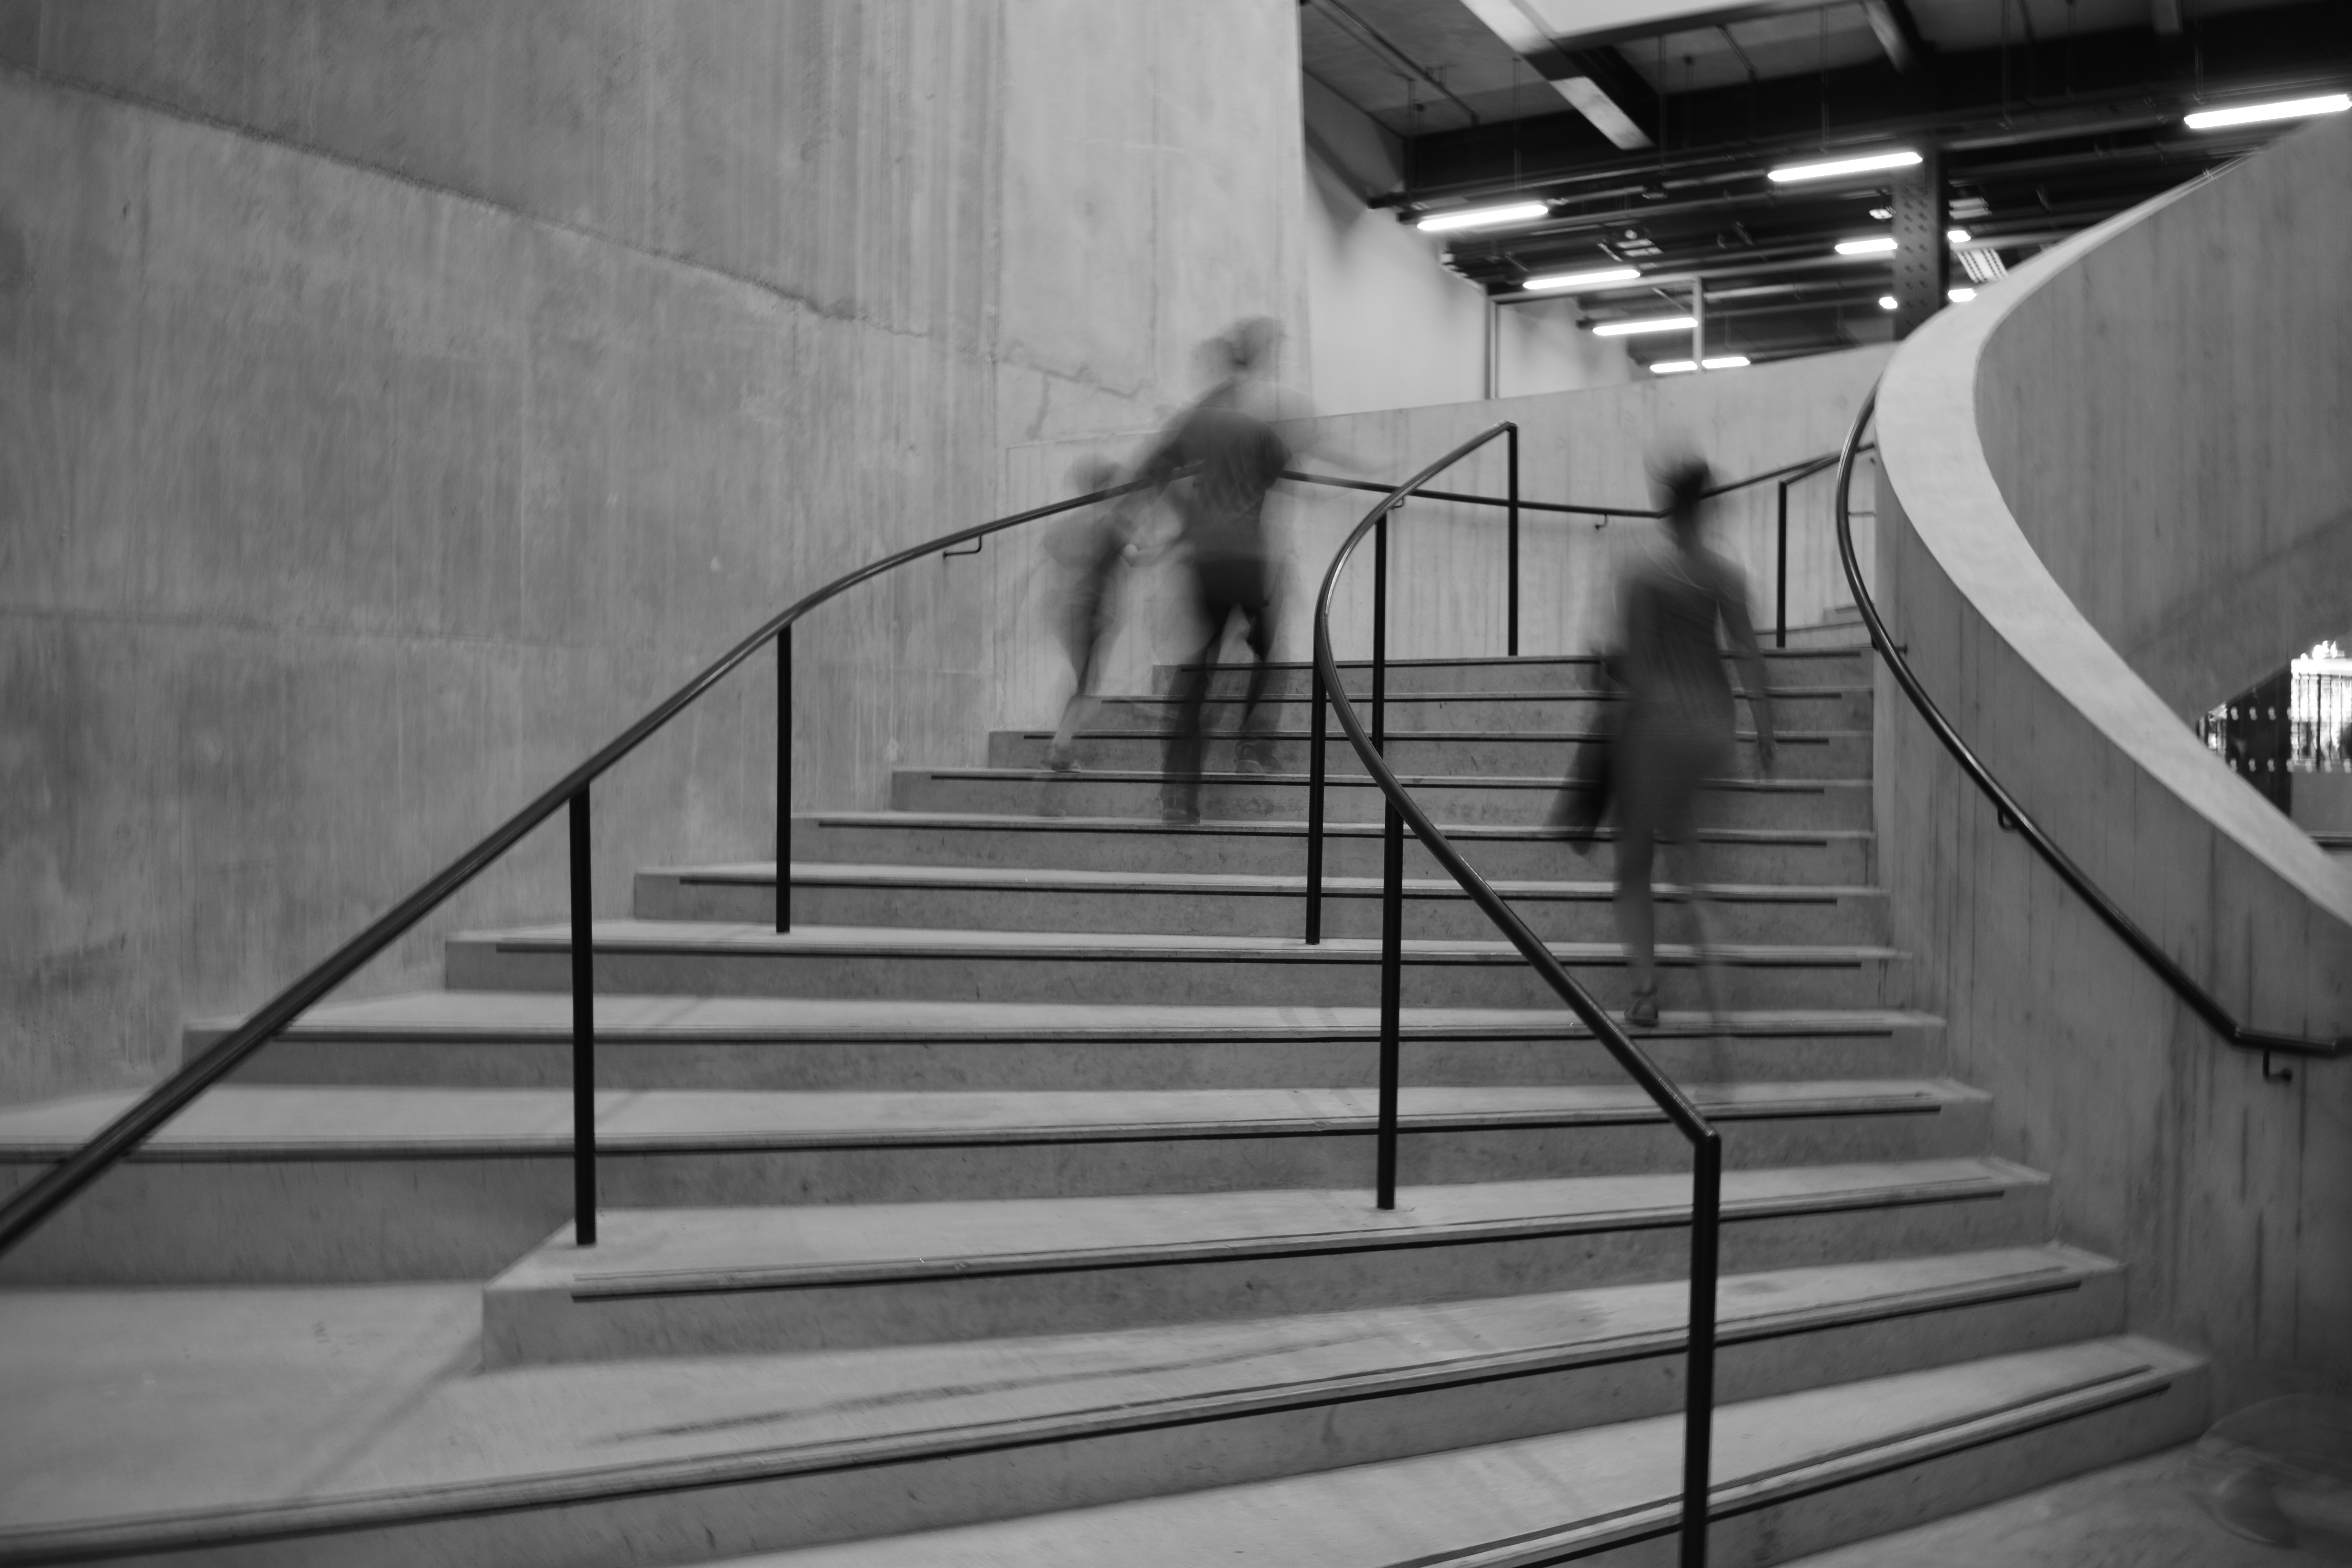
light, black and white, architecture, white, photography, escalator, line, black, monochrome, stairs, symmetry, shape, monochrome photography